Weston-super-Mare

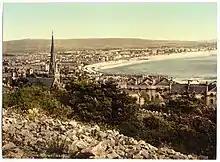
Weston-super-Mare, circa 1890s, viewed from Worlebury Camp with Trinity Church prominent

The medieval church of St John was demolished in 1824 and rebuilt on the same site. The former rectory, now known as Glebe House,is a 19th-century structure but may have been remodelled from a 17th century building.